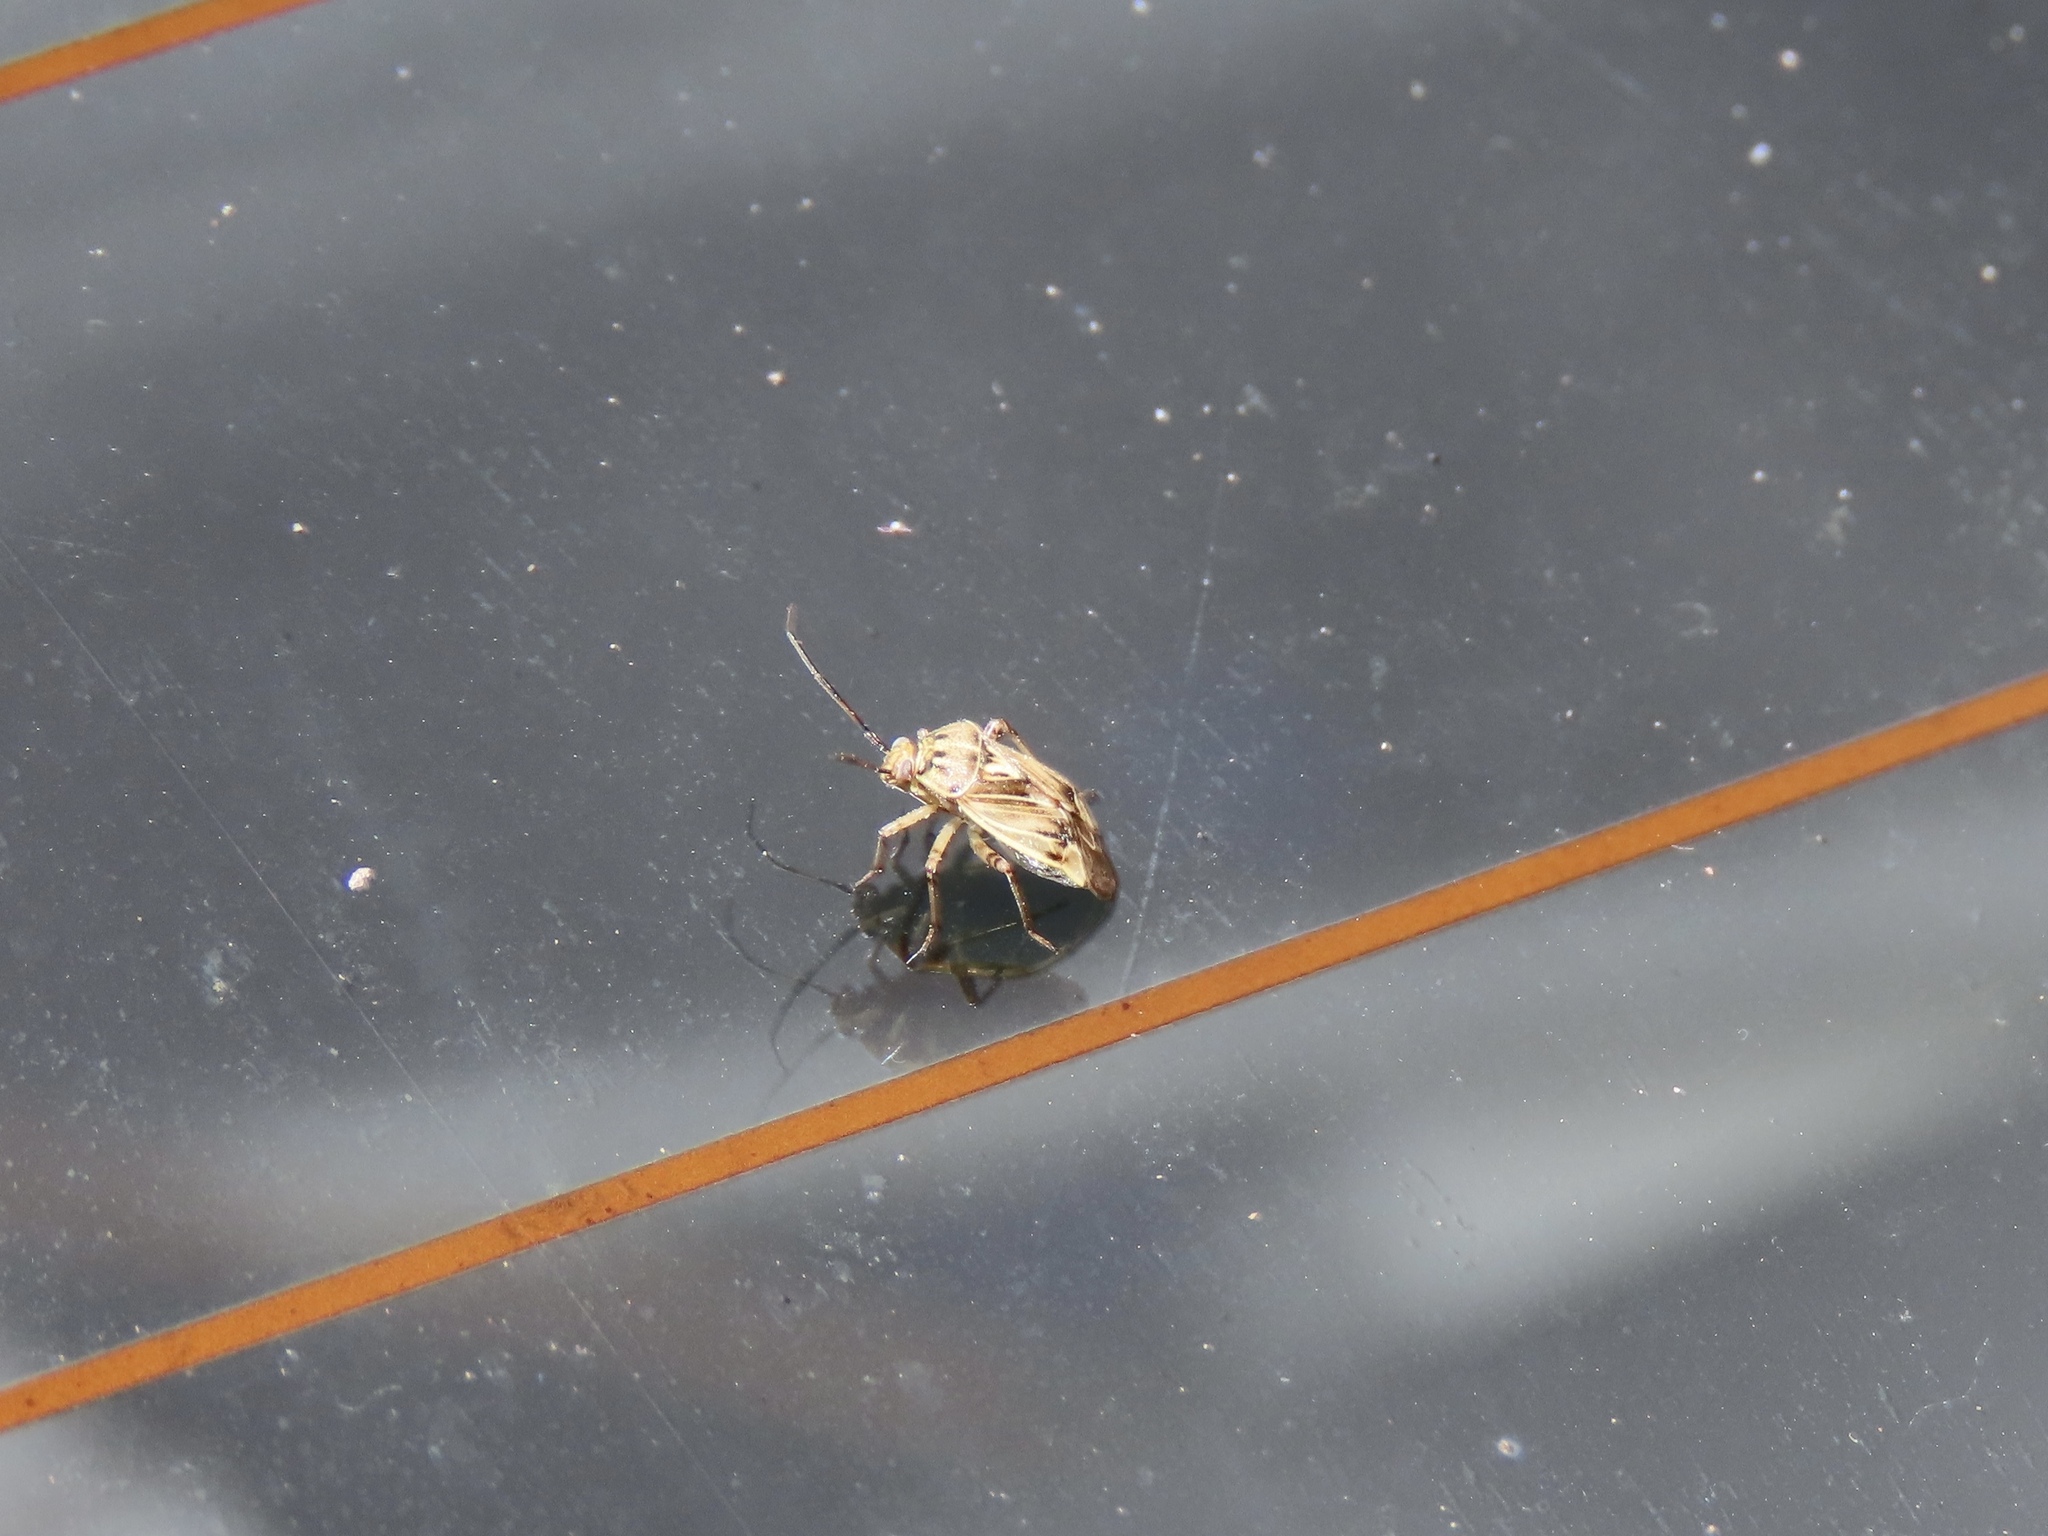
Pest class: lygus_bug